Annette Messager

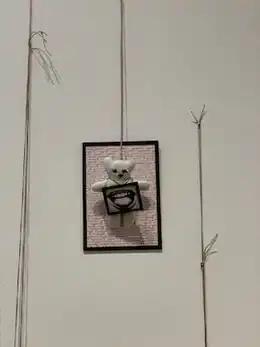
Detail of "Mes Petites Effigies" (1989–1990) at the Phillips Collection in Washington, DC

In 2005, she represented France at the Venice Biennale, where she won the Golden Lion for her Pinocchio-inspired installation that transformed the French pavilion into a casino. Created in 2019 and located in Lille, "Dessous-dessous" (""Upside Down"") is a modified version of the piece. It is made up of a crimson silk cloth that reveals glimpses of items that seem remnants of a shipwreck, along with semblances of body parts. This work references migrants’ fatal voyages across the Mediterranean sea. ‘The red fabric is blood and the Mediterranean is full of corpses,’One of her most famous pieces is her exhibition "The Messengers", which showcases an installation of rooms that include a series of photographs and toy-like, hand knit animals in costumes. For example, some of the animals' heads were replaced by heads of other stuffed animals to reflect the ways in which humans disguise themselves or transform their identities with costume.